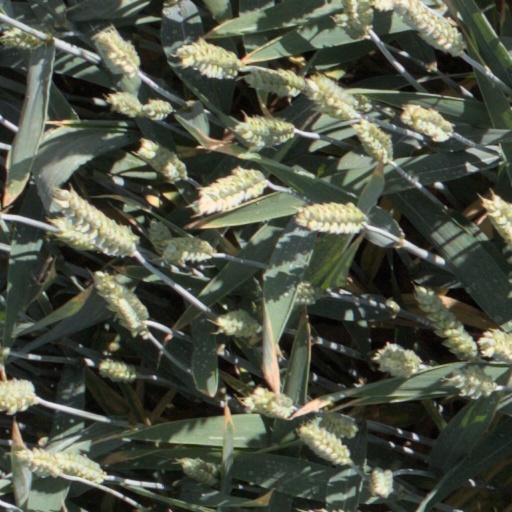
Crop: wheat